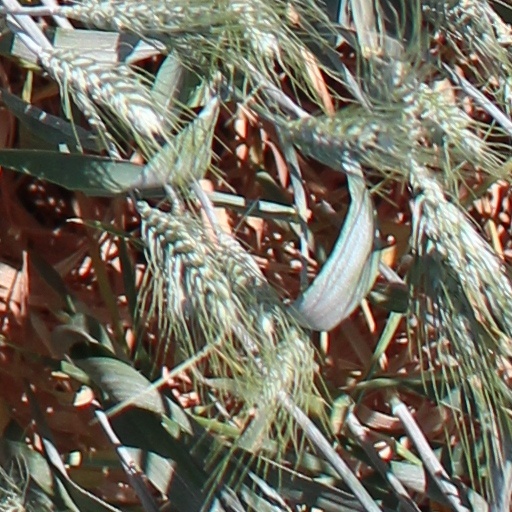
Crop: wheat